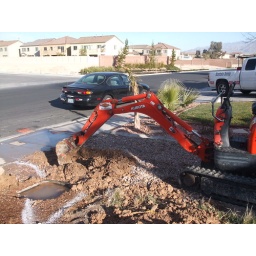
Lost 20,000 gallons of water in one month, $$$!!...trickled down the street for blocks!